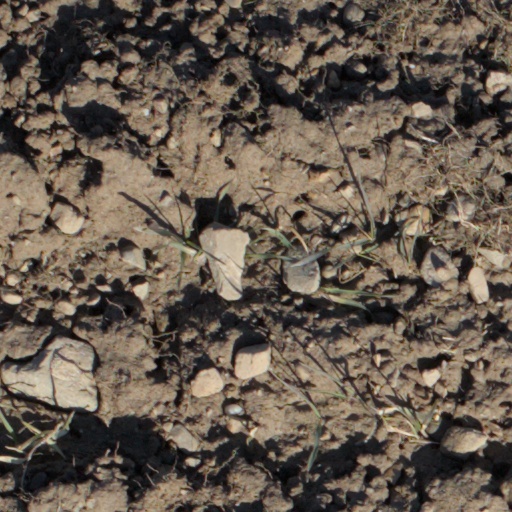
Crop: wheat